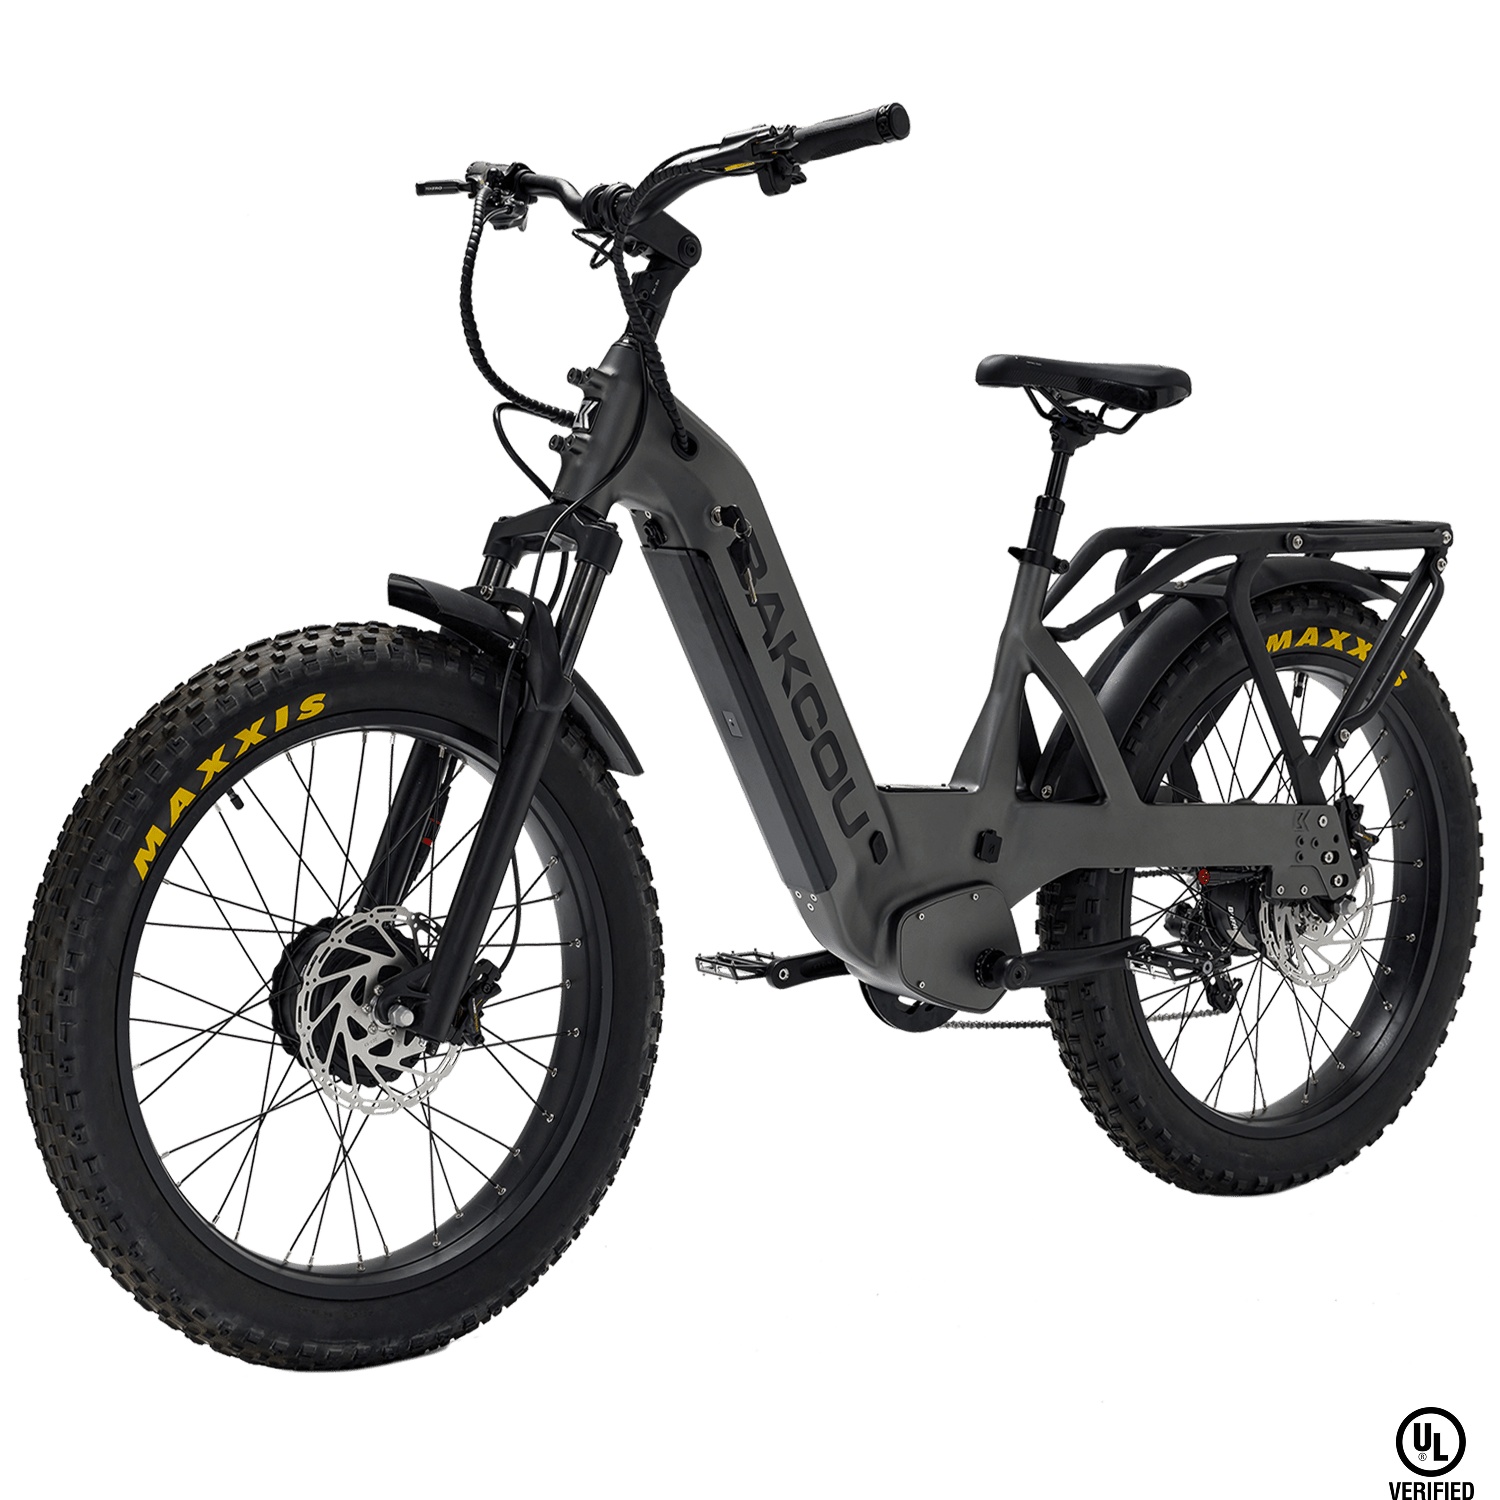
Kodiak SD AWD - All Terrain e-Bike, Bakcou
The Ultimate All-Wheel-Drive Utility e-Bike Forget limits the Bakcou Kodiak SD AWD is built for riders who live for adventure. With true dual-motor power and unmatched traction, it takes you where others can’t. Whether you’re hunting in remote backcountry, fishing hidden lakes, or exploring rugged mountain trails, the Kodiak gives you the confidence to ride farther, faster, and freer than ever. Power That Pulls You Forward The Kodiak’s dual 750 W hub motors work together like a perfectly balanced team one driving the front, the other the rear delivering true all-wheel-drive control. Feel the surge of torque as both motors push through steep hills, soft sand, or deep snow. It’s not just speed; it’s the feeling of total control and effortless power under your feet. Built for Real Adventures Crafted from aircraft-grade aluminum, the Kodiak SD AWD is as rugged as the terrain it’s made for. Its fat-tire platform and advanced suspension smooth out bumps, roots, and rocks, giving you stability and comfort when the trail turns rough. Add an extra battery, load your gear, and you’re ready for multi-day journeys without compromise. Freedom in Every Ride This isn’t just an e-bike it’s a machine built for freedom. With switchable drive modes, a modular rack system, and Bakcou’s On-Demand Program, every ride is fully customizable. Add Bakcou Connect for tracking and security because when you’re deep in the wild, confidence matters as much as performance. Built for the Bold The Kodiak SD AWD isn’t for casual riders it’s for those who go where the trail ends. From snow to sand, mud to mountain, it transforms every surface into an opportunity. If you’re ready to redefine what’s possible on two wheels, this is your next adventure.
Brand: Bakcou
Category: Sporting Goods > Outdoor Recreation > Cycling > Bicycles > Electric Bikes